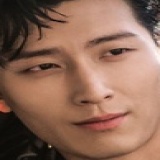
diễn viên Đậu Kiêu